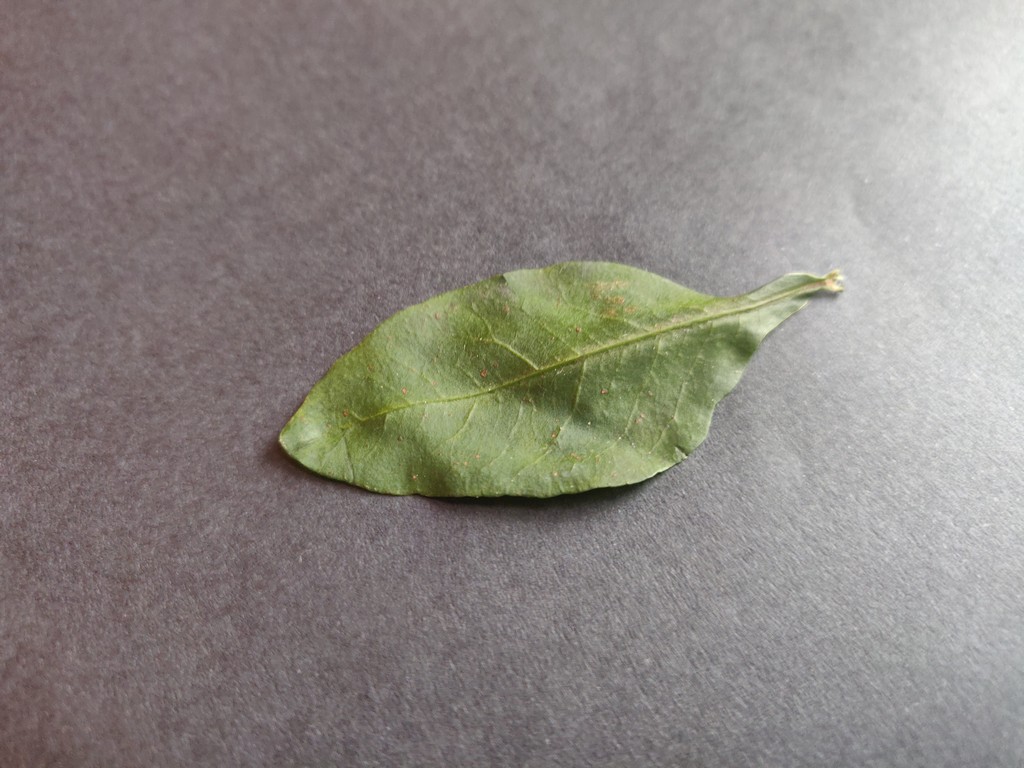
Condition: Healthy
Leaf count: single
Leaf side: front